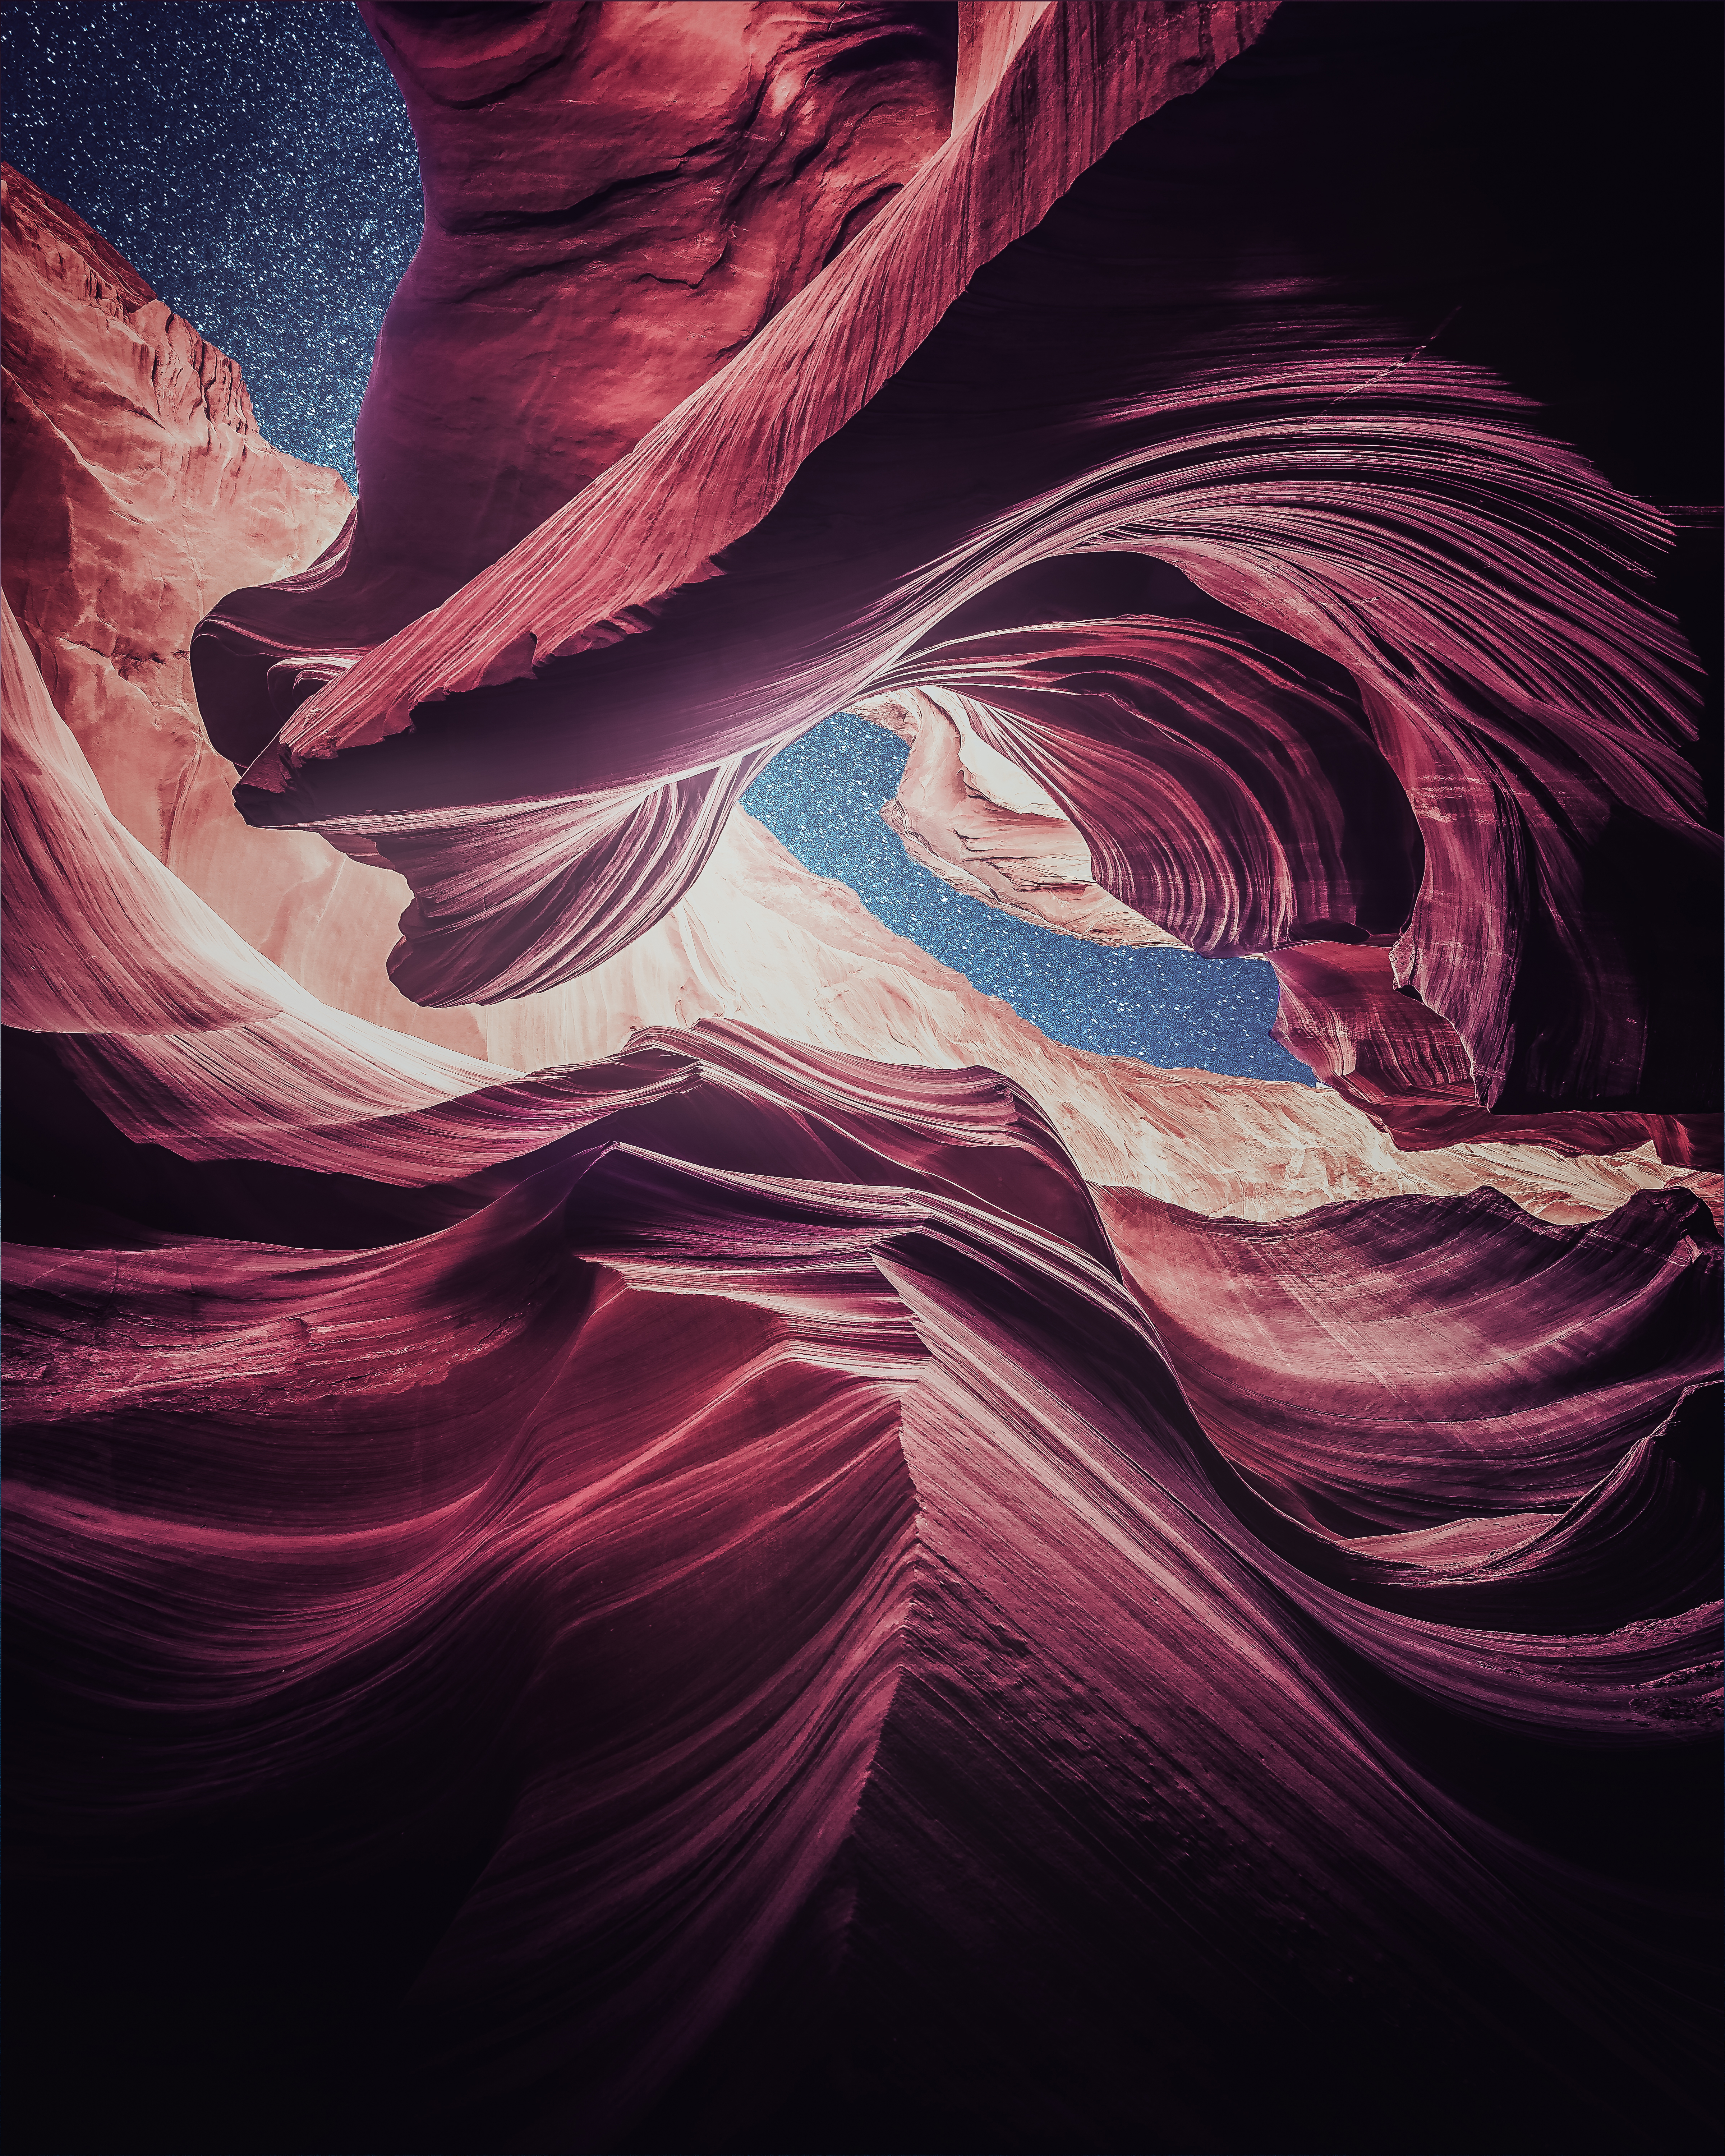
nature, pink, art, purple, violet, fractal art, close up, computer wallpaper, petal, illustration, flesh, pattern, artwork, graphics, magenta, visual arts, cg artwork, flower, girl, stock photography